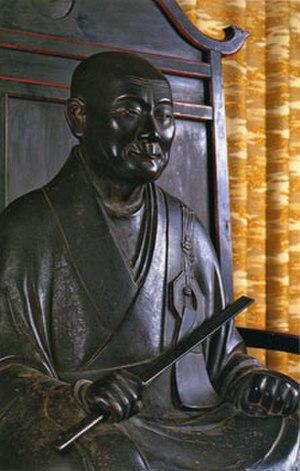
Jakushitsu Genkō est un maître rinzai japonais, poète et flûtiste et premier abbé du temple bouddhiste Eigen-ji, construit à sa seule intention pour qu'il y enseigne le Zen. Sa poésie est considérée par les connaisseurs comme la plus raffinée de la poésie zen. Il voyage en Chine et étudie le ch'an avec des maîtres de l'école Linji de 1320 à 1326, puis retourne au japon vivre en ermite pendant de longues années. Ce n'est que vers la fin de sa vie qu'il décide d'enseigner le Zen.